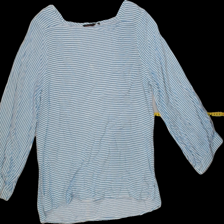
View: front
Type: Blouse
Category: Ladies
Brand: Cappuchini
Colors: White, Blue
Material: 100%viscose
Pattern: Striped
Cut: C-collar, Regular
Size: 40
Trend: No trend
Stains: Yes
Damage: 0
Price range: <50
Recommended usage: Export